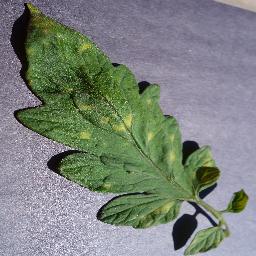
Label: Tomato___Leaf_Mold